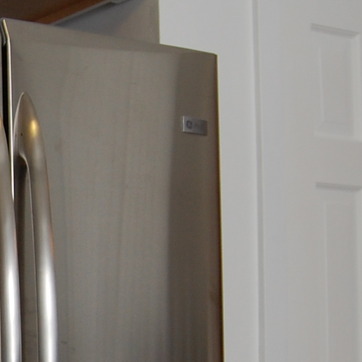
Material: metal